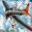
Label: airplane